David Möller

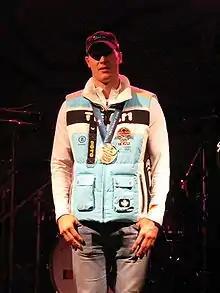
Möller with his silver medal at the 2010 Winter Olympics

David Möller (also spelled Moeller, born 13 January 1982) is a German former luger who competed from 2001 to 2014. He won six medals at the FIL World Luge Championships with four golds (Men's singles: 2004, 2007; Mixed team: 2004, 2007), one silver (Men's singles: 2008), and one bronze (Men's singles: 2005)